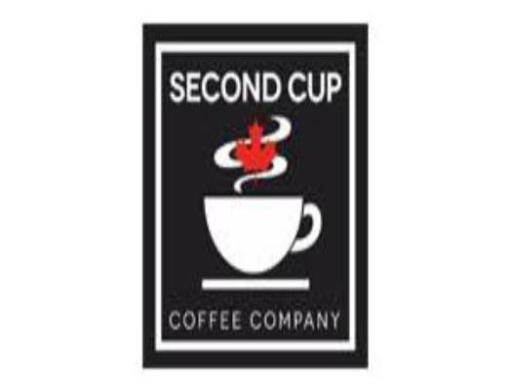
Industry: Food